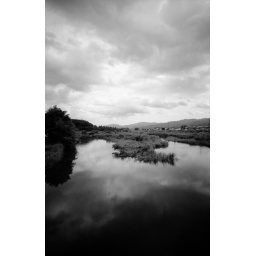
clouds in the river